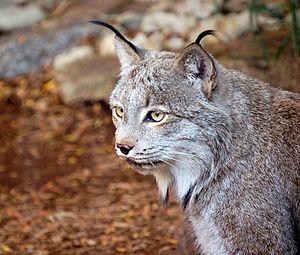
Le Lynx roux, aussi appelé Lynx bai, Chat sauvage en français québécois, Chat tigré en français cadien et Bobcat en anglais est un félin du genre Lynx qui vit en Amérique du Nord. Avec douze sous-espèces reconnues, ses populations s’étalent entre le sud du Canada et le nord du Mexique, en englobant la majeure partie des États-Unis. Ce prédateur occupe une vaste gamme d’habitats, depuis les zones boisées jusqu’aux régions semi-désertiques, incluant les zones urbaines et les environnements marécageux.